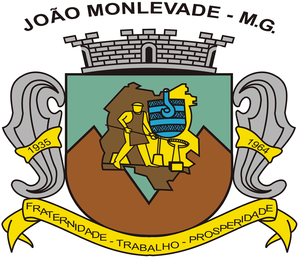
João Monlevade est une ville du Minas Gerais.